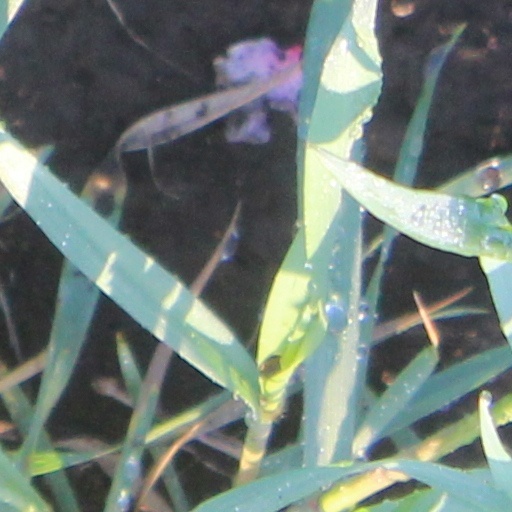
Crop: wheat